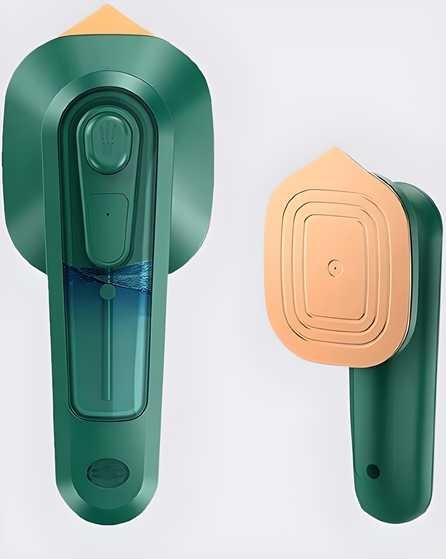
Portable Iron Travel Steamer for Clothes Mini Handheld Press Support Dry And Wet Ironing Small Size Irons Suitable for Outing & Home
Portable Iron Travel Steamer for Clothes – Mini Handheld Press (Supports Dry & Wet Ironing) Package Includes : 1 Portable Iron Material : Titanium Color : Available based on stock Dimensions : 15 x 11 x 24 cm Weight : 572 grams Product Features : Efficient Ironing : Operates at a constant temperature of 150°C to quickly smooth out wrinkles and iron clothes efficiently. Titanium Panel : Features a large titanium panel and front tip design for more comprehensive and efficient ironing, while protecting fabrics from damage. Versatile Fabric Compatibility : Ideal for ironing a variety of fabrics, including silk, nylon, wool, fiber, flannel, spun silk, and more. Clear Water Tank : The transparent, integrated water tank design allows you to easily monitor water levels and refill when necessary. Compact and Portable : Its mini size allows for easy storage in drawers or suitcases, making it perfect for travel or home use. Convenient for Travel & Home : A lightweight, portable electric iron and garment steamer that is simple to carry and store, offering the ultimate convenience for on-the-go or at-home ironing needs.
Brand: kuxenn-xg
Category: Home & Garden > Household Appliances > Laundry Appliances > Irons & Ironing Systems > Irons